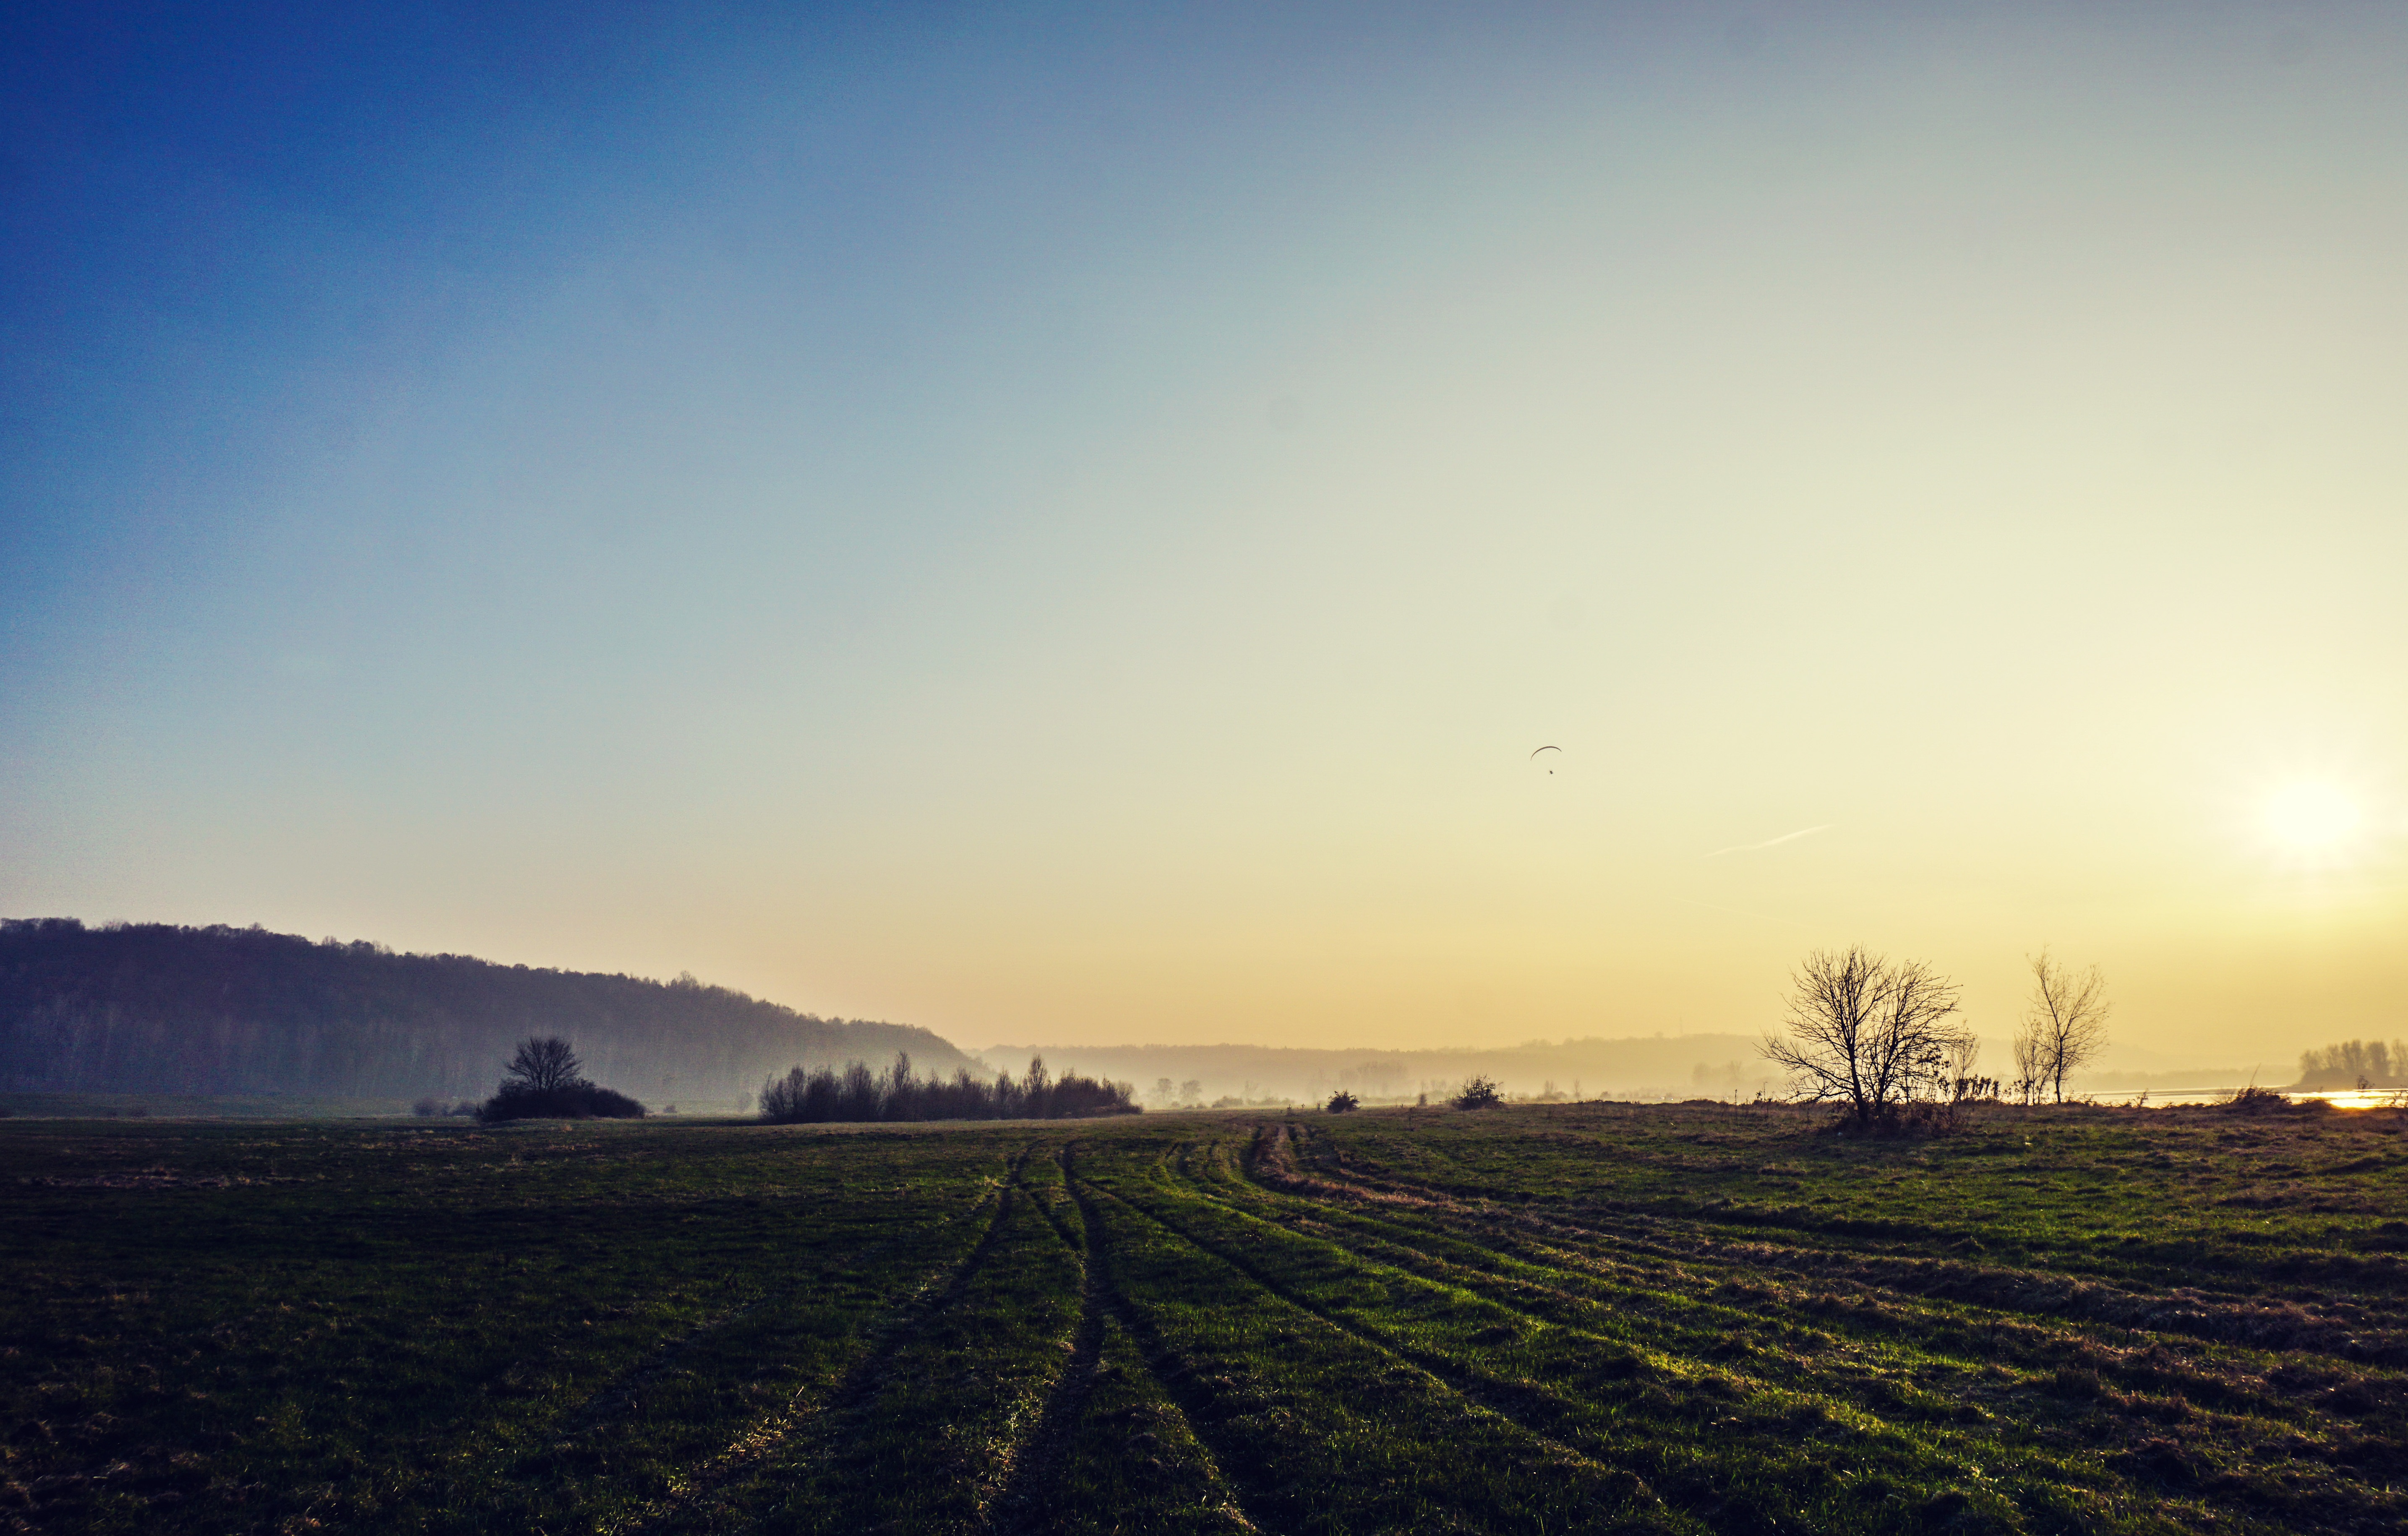
landscape, tree, nature, grass, horizon, cloud, sky, sun, fog, sunrise, sunset, mist, field, countryside, sunlight, morning, hill, dawn, atmosphere, dusk, evening, rural, haze, agriculture, plain, rural area, atmospheric phenomenon, atmosphere of earth